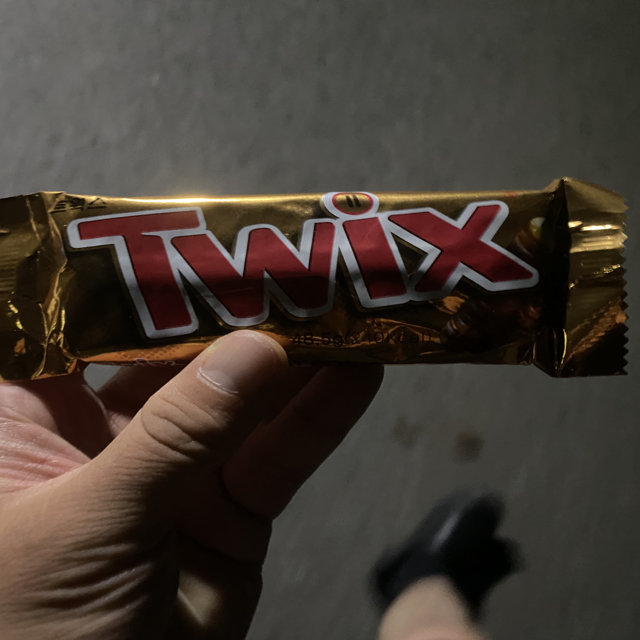
Label: plastics